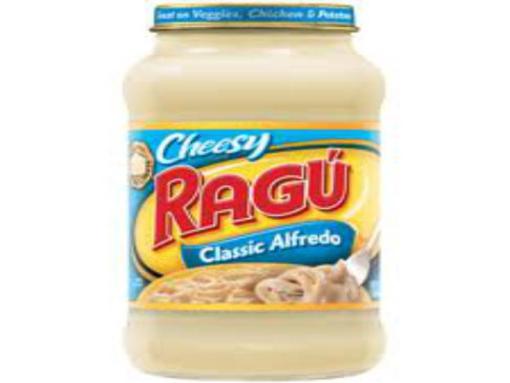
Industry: Food